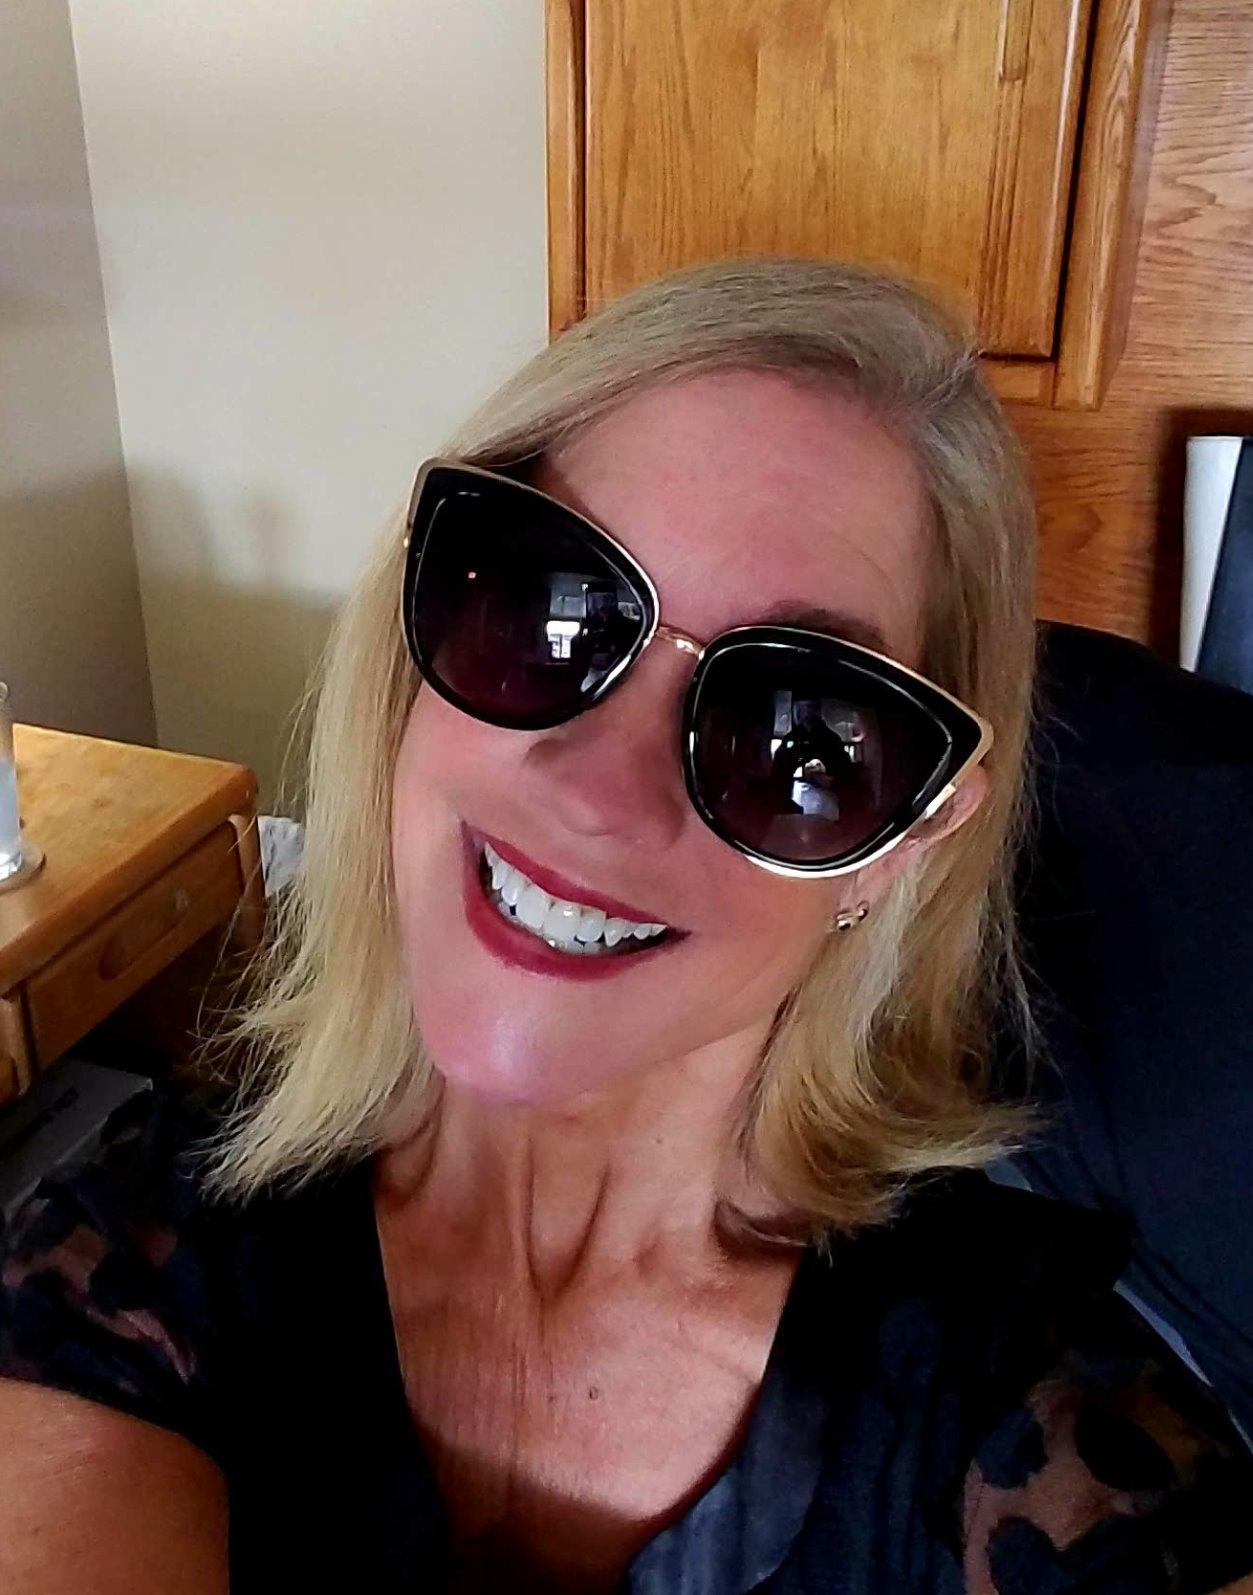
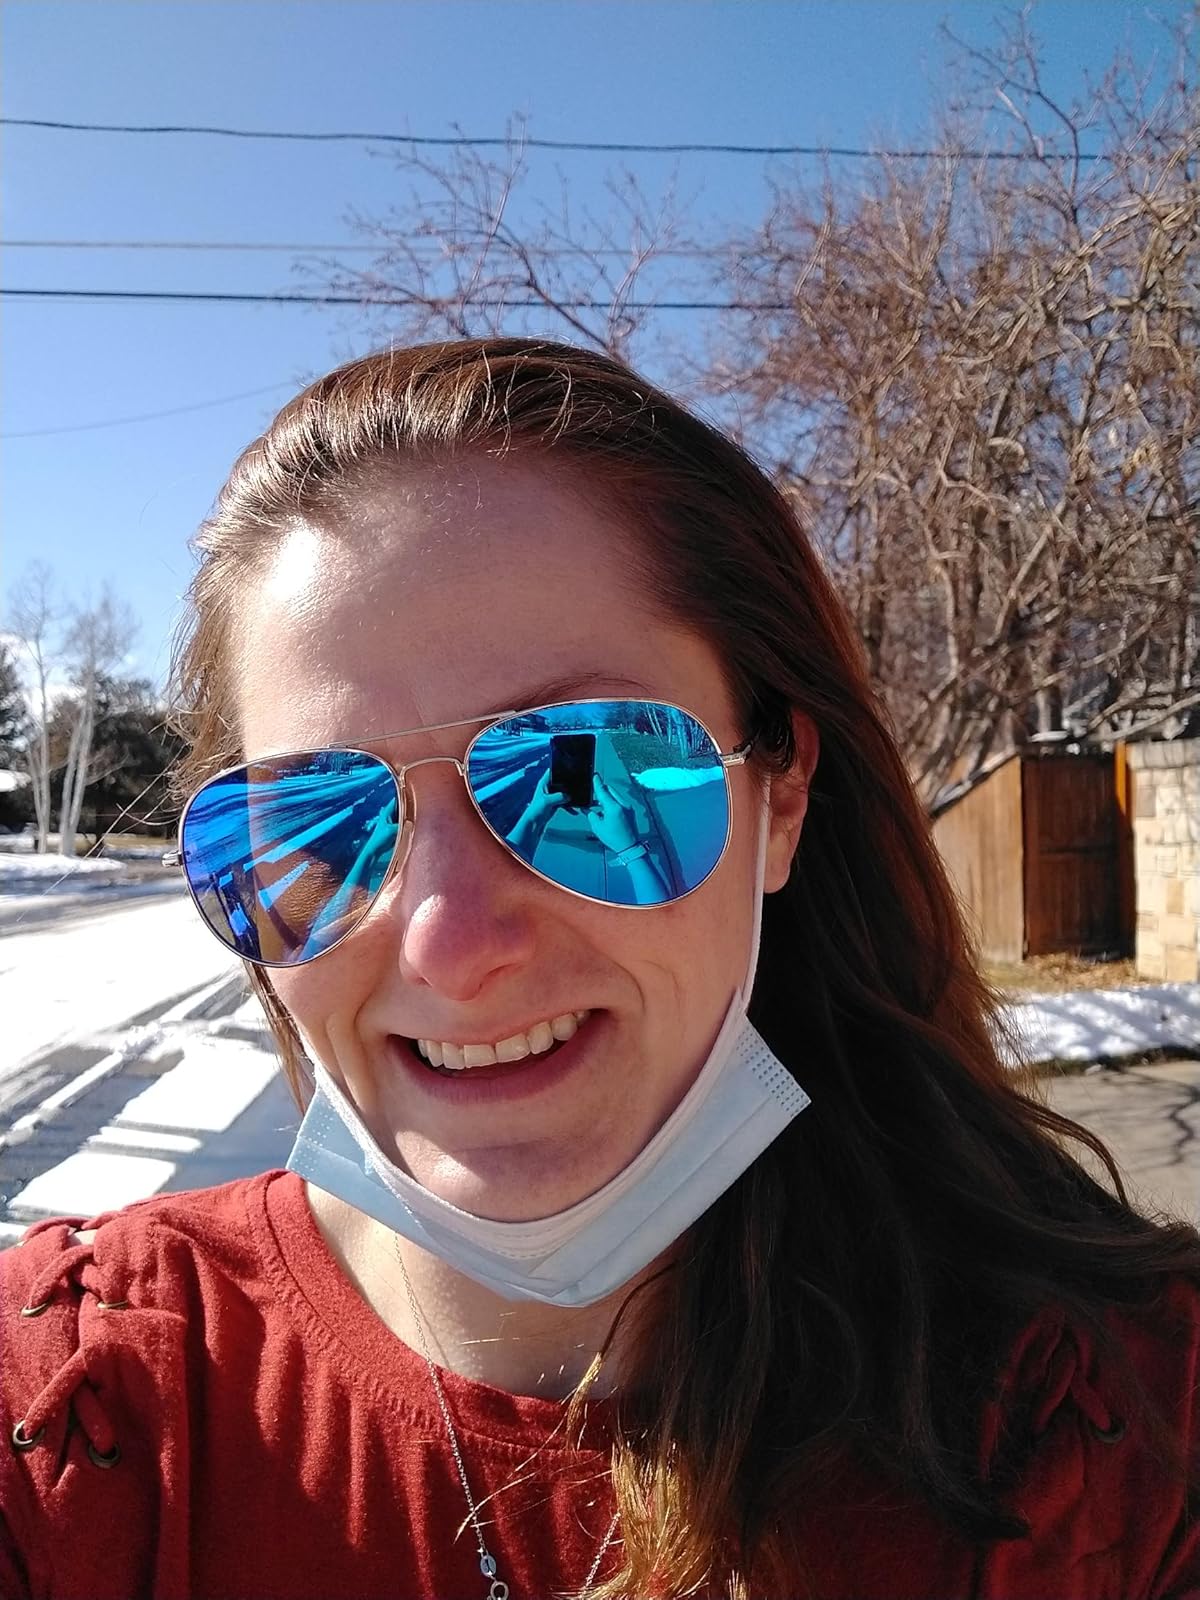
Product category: accessories_sunglasses
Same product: no